Blood Road

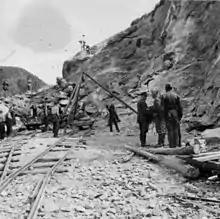
Construction work between Rognan and Botn on Highway 50 (now E6), known as the Blood Road.

The Blood Road is a route northeast of Rognan in Saltdal Municipality in Nordland county, Norway that was built by prisoners during the Second World War. The route was a new section of Norwegian National Road 50 between Rognan and Langset on the east side of Saltdal Fjord ("Saltdalsfjorden"), where there was a ferry service before the war. The specific incident that gave the road its name was a cross of blood that was painted on a rock cutting in June 1943. The blood came from a prisoner that was shot along the route, and the cross was painted by his brother.